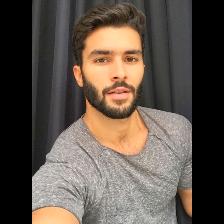
Label: Human